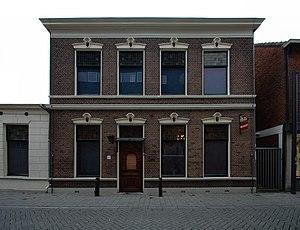
Cet article présente une liste non exhaustive de musées aux Pays-Bas classés par province, puis par commune.